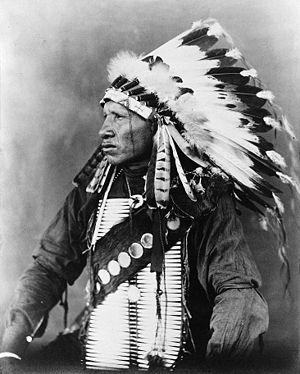
Cœur de tonnerre est un film policier américain réalisé par Michael Apted, sorti en 1992. Son scénario est écrit dans le style des romans policiers ethnologiques de Tony Hillerman, lui-même inspiré par l'écrivain australien Arthur Upfield.